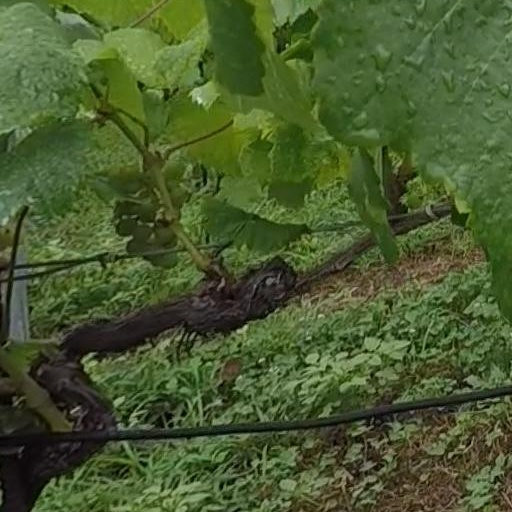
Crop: grape